Iar Connacht

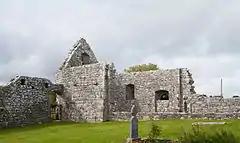
The ruins of Annaghdown Abbey, the religious center of Iar Connacht.

The religion which predominated at an official level in Iar Connacht was Catholic Christianity. The territory of Iar Connacht was associated with the Diocese of Annaghdown under the Bishop of Annaghdown, which had been formed in 1179. It was not mentioned at the Synod of Ráth Breasail of almost seventy years earlier, where the short-lived and firmly Ó Conchobhair influenced Diocese of Cong, based on the Augustinian Cong Abbey was mentioned instead (famously associated with the Cross of Cong).